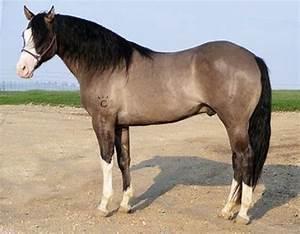
horse